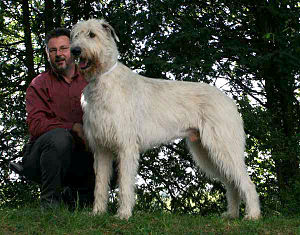
Irsk Ulvehund
Irsk Ulvehund
Irsk Ulvehund er en hunderace. Skulderhøjden er for hanner gennemsnitlig 88 cm og for tæver omkring 80 cm, mens vægten i almindelighed ligger på henholdsvis 65-70 kg og 50-55 kg hos voksne dyr. Racen blev udviklet i 1400-tallet, hvor der i Irland var problemer med ulveflokke, der tog fårene. En lov bestemte, at der skulle være mindst 24 hunde på hver gård. Den irske ulvehund er en mynde brugt til storvildtjagt, bl.a. på ulve.